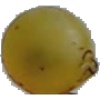
Label: Grape White 3